Angel

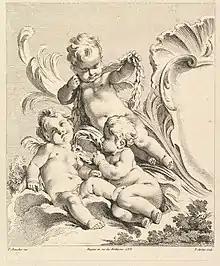
"Three Putti Next to a Cartouche", after François Boucher, 1727–1760, etching and engraving, 26.5 × 21.5 cm, Metropolitan Museum of Art, New York City

In Islam, just like in Judaism and Christianity, angels are often represented in anthropomorphic forms combined with supernatural images, such as wings, being of great size or wearing heavenly articles. The Quran describes them as "messengers with wings—two, or three, or four: He [God] adds to Creation as He pleases..." The 13th century book "Ajā'ib al-makhlūqāt wa gharā'ib al-mawjūdāt" "(The Wonders of Creation)" by Zakariya al-Qazwini describes Islamic angelology, and is often illustrated with many images of angels. The angels are typically depicted with bright, vivid colors, giving them unusual liveliness and other-worldly translucence. While some angels are referred to as "Guardians of the Kingdom of God," others are associated with hell. An undated manuscript of "The Wonders of Creation" from the Bavarian State Library in Munich includes depictions of angels both alone and alongside humans and animals. Angels are also illustrated in Timurid and Ottoman manuscripts, such as "The Timurid Book of the Prophet Muhammad's Ascension" and the "Siyer-i Nebi".